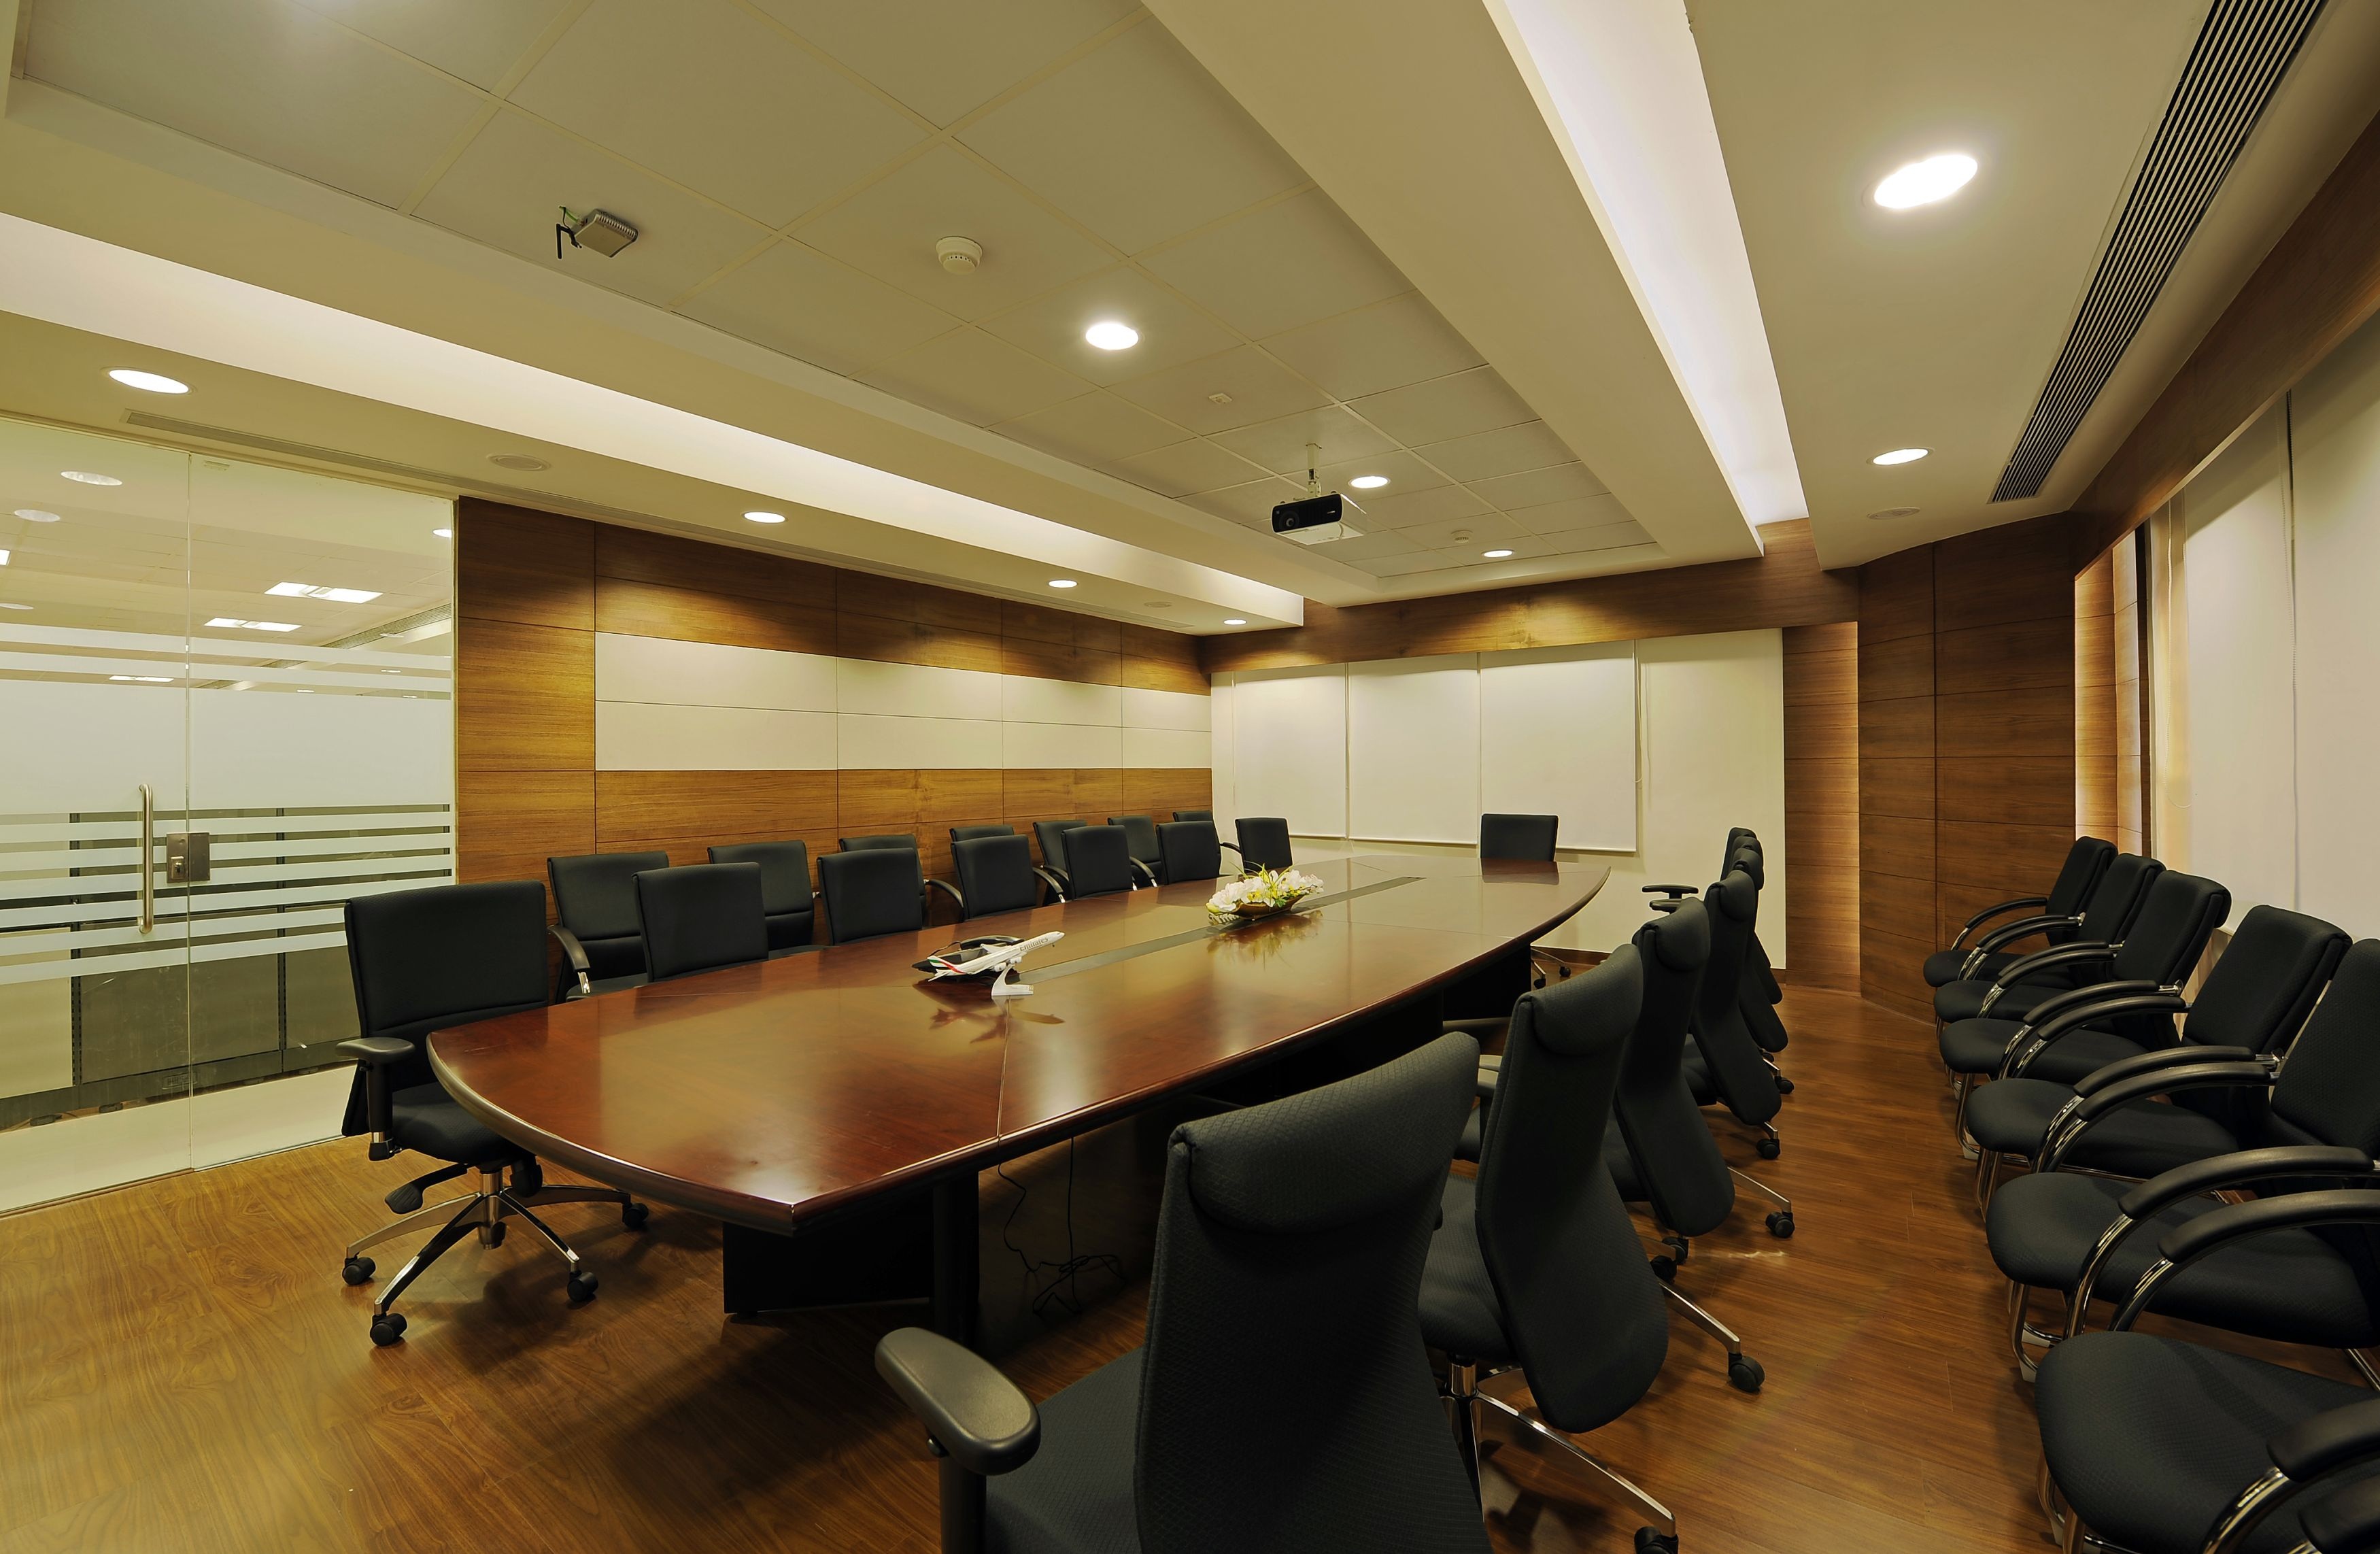
auditorium, office, room, office space, boardroom, interior design, design, conference, convention center, function hall, conference hall, recreation room, billiard room